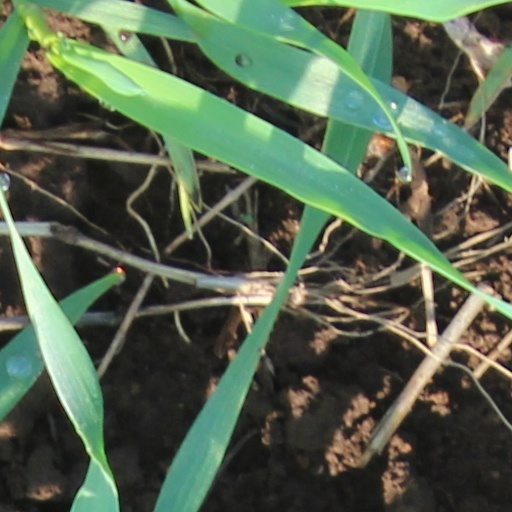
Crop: wheat